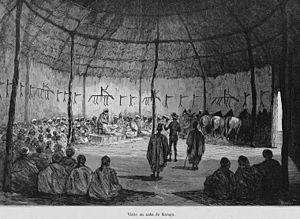
""Visite au naba de Karaga""
Louis-Gustave Binger, né le 14 octobre 1856 à Strasbourg et mort le 10 novembre 1936 à L'Isle-Adam, est un officier, explorateur de l’Afrique de l'Ouest et administrateur colonial français.
Le district de Karaga est l’un des 20 districts de la Région du Nord, au Ghana.